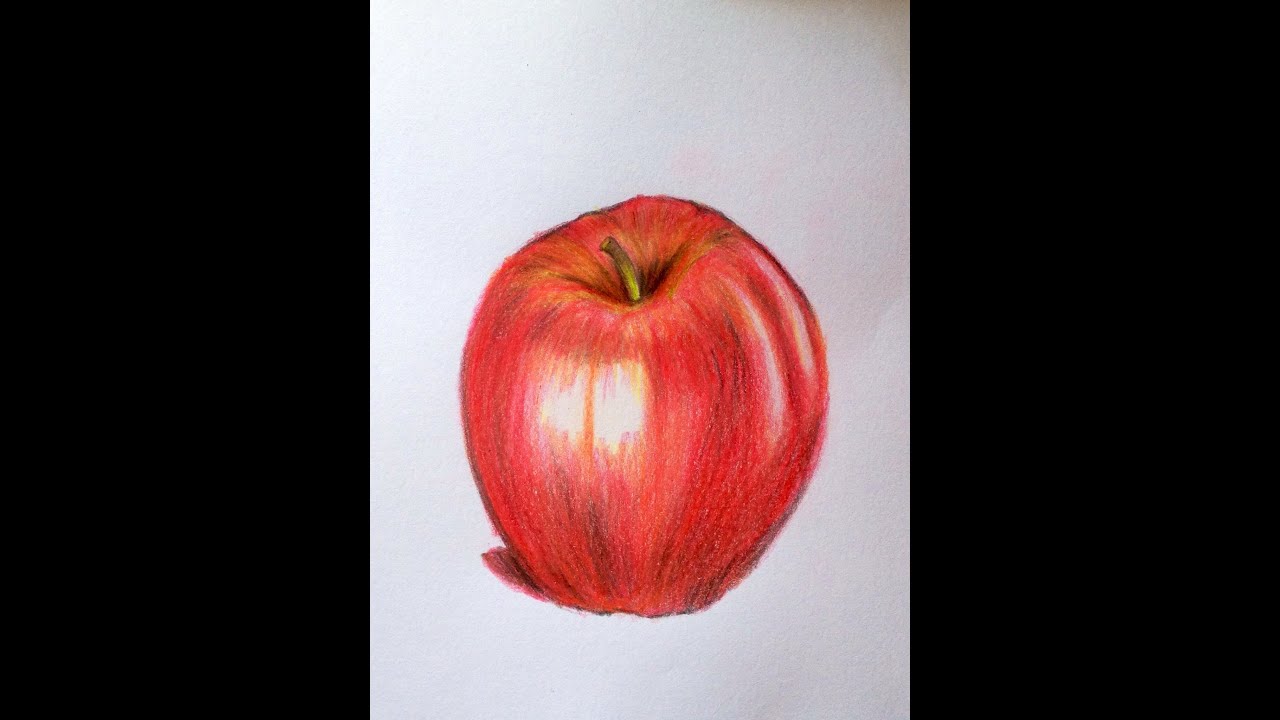
Label: Apple